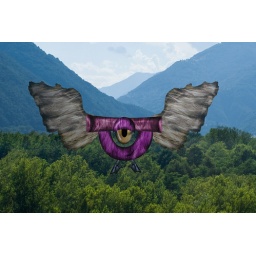
Birdie flying above the forest looking for you